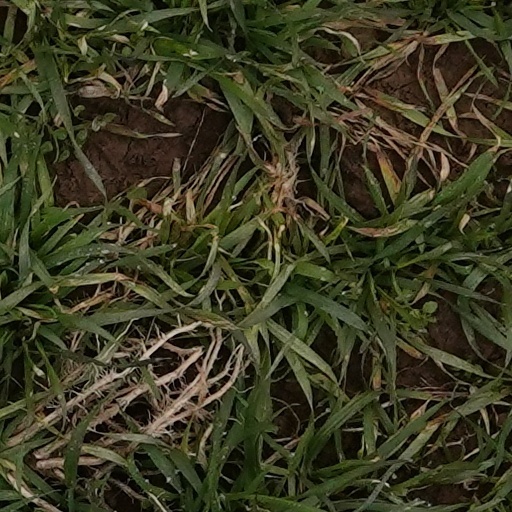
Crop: wheat